Tropical cyclones in 1995

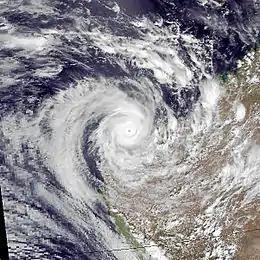
Cyclone Bobby

February was an extremely inactive month, featuring only 3 systems of which all 3 were named by their respective Regional Specialized Meteorological Centres. Heida, the first storm of the month, stayed out to sea, affecting no landmasses. Bobby became the strongest storm of the month, making landfall near Onslow on February 25, causing $8.5 million in damages and killing 8 people as a result. Ingrid was also a relatively strong storm, causing wind gusts over the Mascarene Islands.